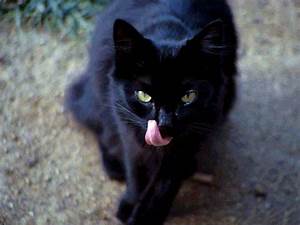
Label: gatto